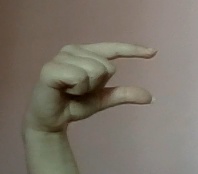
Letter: dal